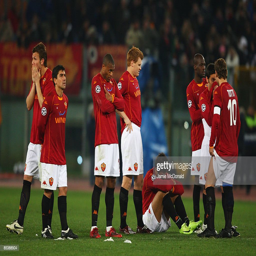
players look dejected as they watch the penalty shoot out during football competition , round of last 16 , match between football team and arsenal .